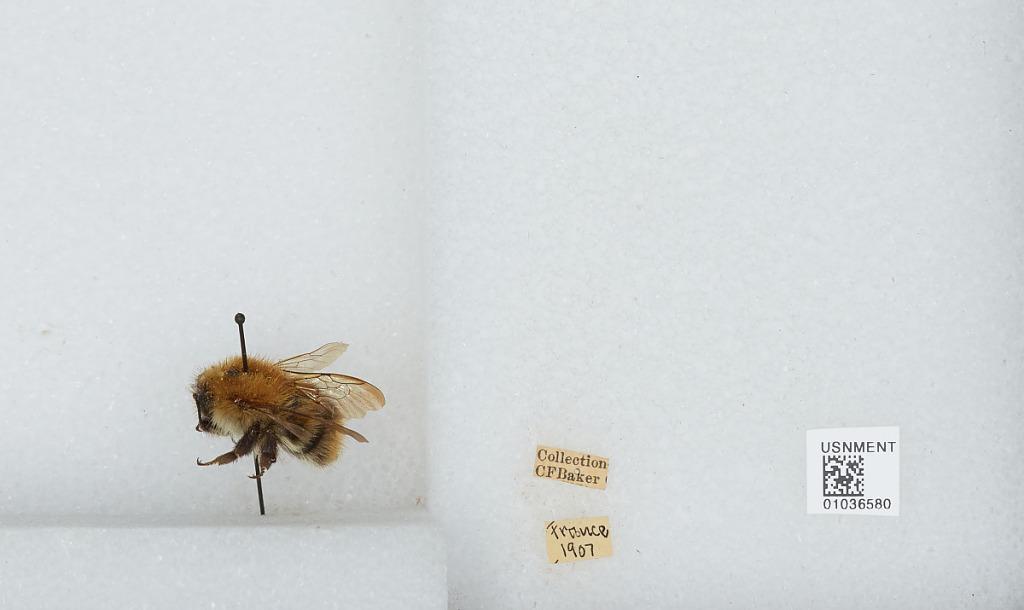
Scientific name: Bombus (Thoracobombus) pascuorum (Scopoli)
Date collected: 1907--
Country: France